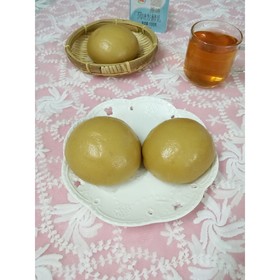
Label: trash